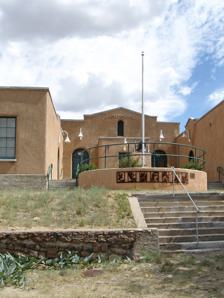
Building: Hillsboro High School (New Mexico)
Country: United States of America
Year built: 1922
United States historic place Hillsboro High School U.S. National Register of Historic Places NM State Register of Cultural Properties Show map of New Mexico Show map of the United States Location Jct. of Elenora St. and First Ave., SE corner, Hillsboro, New Mexico Coordinates 32°55′10″N 107°34′1″W / 32.91944°N 107.56694°W / 32.91944; -107.56694 Area less than one acre Built 1922 ( 1922 ) Architect Trost & Trost Architects $ Engineers Architectural style Mission / Spanish Revival NRHP reference No. 93000254 NMSRCP No. 1549 Significant dates Added to NRHP April 15, 1993 Designated NMSRCP February 19, 1993 The Hillsboro High School , in Hillsboro, New Mexico , is a historic Mission/Spanish Revival -style school building that was built in 1922.  It was designed by El Paso–based architects Trost and Trost . Located on the southeast corner of Elenora St. and First Ave., it has also been known as Sierra County High School and it has been designated SR 1304 .  It was listed on the National Register of Historic Places in 1993. The building is now home to Hillsboro Community Center . It was the first dedicated four-year high school building in Sierra County and the first secondary school open to all county students.  According to a 1994 report on historic resources in the county: "Most students were from Hillsboro but a few came from Kingston, Lake Valley and other Sierra County communities. Students from nearby ranches traveled to school on horseback. Some families rented or purchased homes in Hillsboro so that their children could attend high school. Other students boarded in town and by 1924 a "bachelor hall" was furnished for the convenience of self-supporting students." See also National Register of Historic Places portal National Register of Historic Places listings in Sierra County, New Mexico References